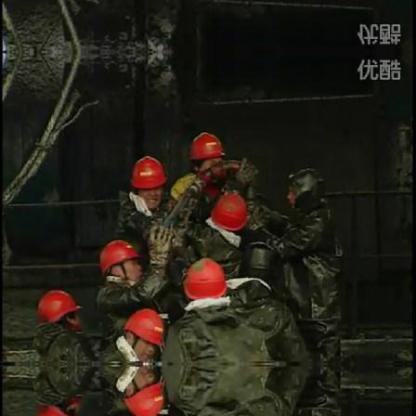
Objects in the image:
label: helmet
label: helmet
label: helmet
label: helmet
label: helmet
label: helmet
label: helmet
label: helmet
label: helmet